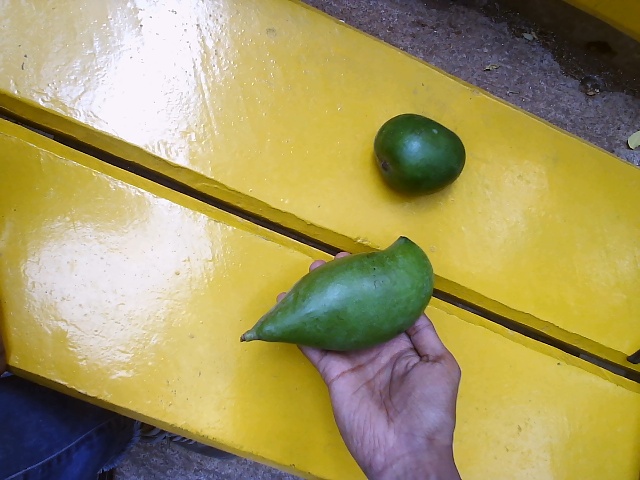
Label: Raw_Mango